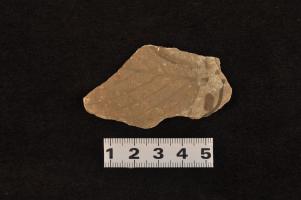
一个化石属于被子植物，其特征描述:化石未完整保存，卵形至卵状椭圆形，基部圆形，先端钝或渐尖，全缘，可见叶柄，叶脉明显。